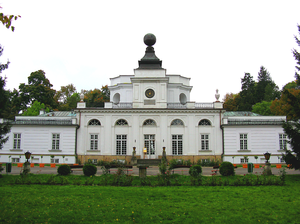
Legionowo est une ville polonaise de la voïvodie de Mazovie dans le centre de la Pologne.
Jabłonna est un village polonais de la gmina de Jabłonna dans la powiat de Legionowo de la voïvodie de Mazovie dans le centre-est de la Pologne.